Abbott and Costello Meet Dr. Jekyll and Mr. Hyde

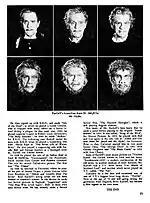
1963 magazine article depicting Dr. Jekyll's transformation into Mr. Hyde.

Contemporaneous reviewers gave the film good marks. "Film Daily" reported, "If the audience reaction at a sneak preview can be taken as a criterion, then Universal-International has another big treat for the Abbott and Costello fans." The "Los Angeles Times" referred tongue-in-cheek to the liberties the script took with the original story: "If Robert Louis Stevenson is turning over in his grave, it's probably only so he can get in a more comfortable position for a belly laugh." On Rotten Tomatoes, however, the film's grades are lower. It has an approval rating of 63% based on reviews from 8 critics, with an average rating of 5.86/10.